Italian-American cuisine

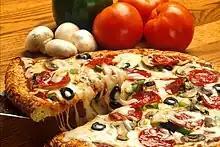
Italian-American pizza with pepperoni, mushrooms, olives, and peppers

Rated high on the list of popular, or trending, items in the survey include Mediterranean flatbread, ciabatta bread, espresso, and specialty coffee drinks. Pizza and pasta are also common dishes in the United States; however, they are presented in very different forms than in Italy.